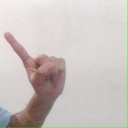
अक्षर: ए